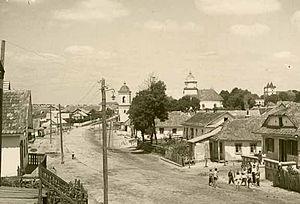
Choumsk est une ville de l'oblast de Ternopil, en Ukraine, et le centre administratif du raïon de Choumsk. Sa population s'élevait à 5 453 habitants en 2017.